Kavad I

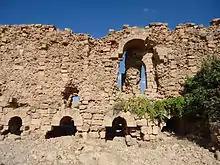
Ruins of the fortifications at Dara

Kavad ascended the throne in 488 at the age of 15. His youth is emphasized on his coins, which show him with short whiskers. He inherited an empire that had reached its lowest ebb. The nobility and clergy exerted great influence and authority over the nation, and were able to act as king-makers, as seen by their choice to depose Balash. Economically, the empire was not doing well either, the result of drought, famine, and the crushing defeats delivered by the Hephthalites. They had not only seized large parts of its eastern provinces, but had also forced the Sasanians to pay vast amounts of tribute to them, which had depleted the royal treasury of the shah. Rebellions were occurring in the western provinces including Armenia and Iberia. Simultaneously, the country's peasant class was growing more and more uneasy and alienated from the elite.